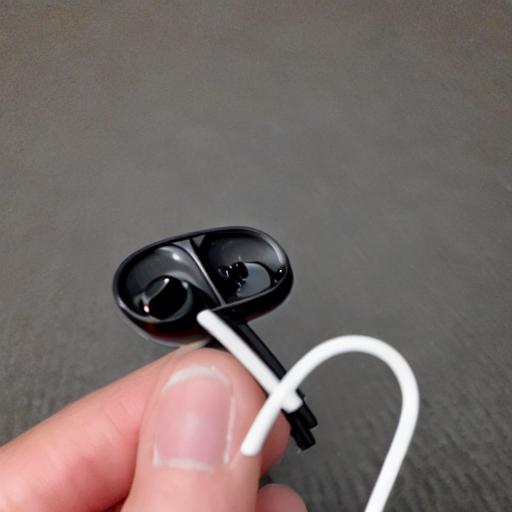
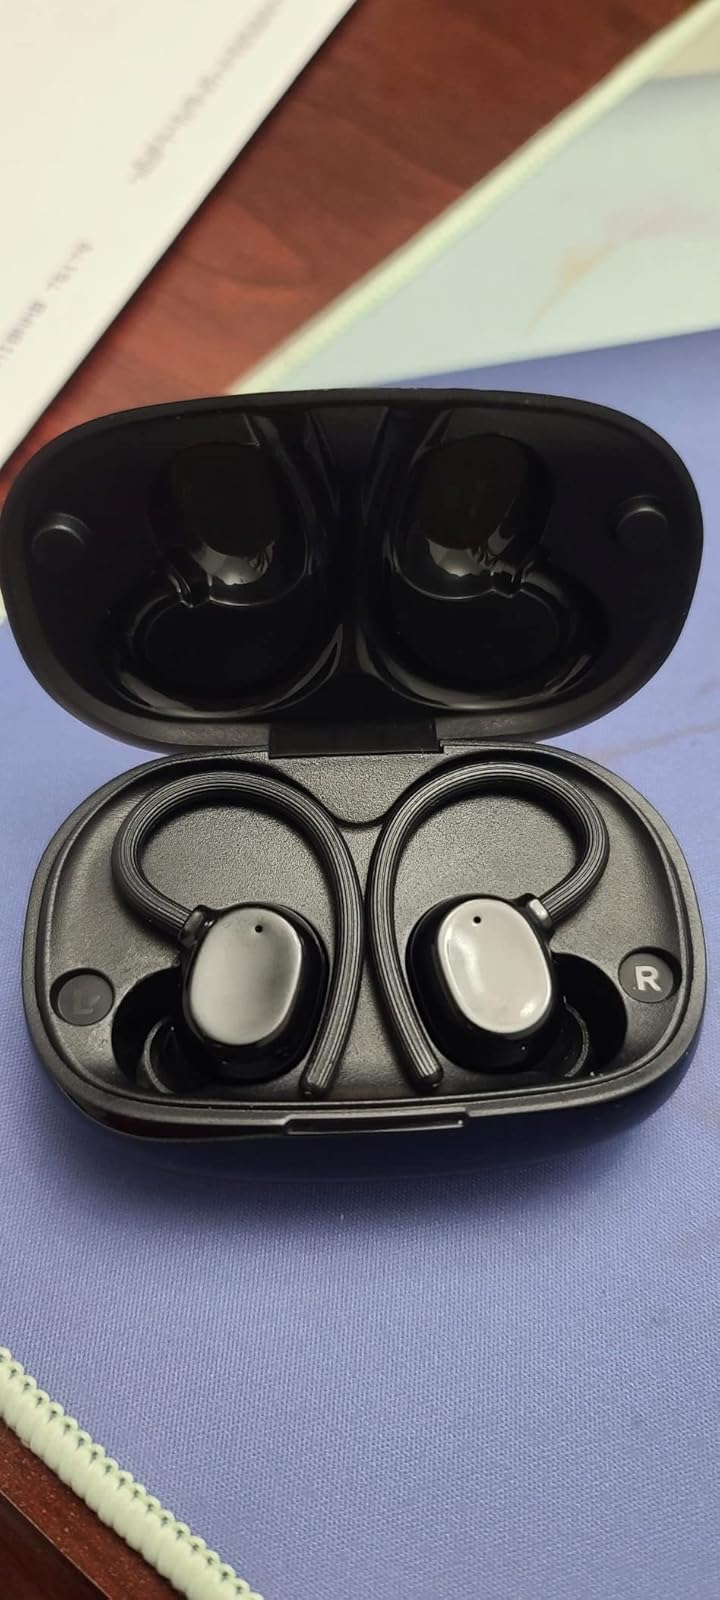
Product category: earbuds
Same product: no